Radio Television Brunei

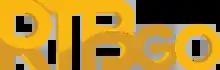
RTB GO logo.

RTB GO is RTB's Over-the-top media service (OTT). It covers viewers across multiple devices such as computers, tablets, smartphones. The service's website contains all RTB's radio stations and television channels except for RTB Perdana. However, RTB Aneka and RTB GO Live are not available for view outside Brunei. The Android television version of RTB GO was launched in December 2023.